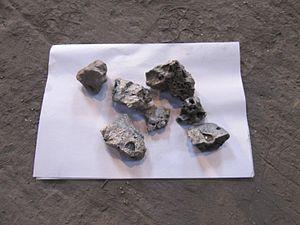
Echantillons de ferrochrome affiné, utilisés en sidérurgie (posés sur feuille A4)
Les ferroalliages sont des composés métalliques de pureté variable, contenant du fer et un autre métal dans une proportion variable. On peut y trouver également, en quantité plus faible, des impuretés issues du procédé de fabrication comme le carbone, le silicium ou le calcium.